Captaincy of Ceará

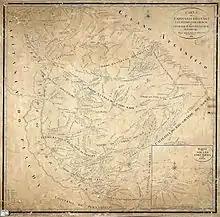
Letter from the Captaincy of Ceará, António José da Silva Paulet, 1818.

On November 20, 1535, the Captaincy of Ceará was donated to Antônio Cardoso de Barros, a subordinate of Fernão Álvares de Andrade and Antônio de Ataíde. For a variety of reasons, like his neighbors, he never occupied his plot. From 1590 onwards, French corsairs allied themselves with the Tabajara people of Ibiapaba and established a fortified factory on their coast to exploit brazilwood. Initially, the territory lay between the mouths of the Jaguaribe and Mundaú rivers.